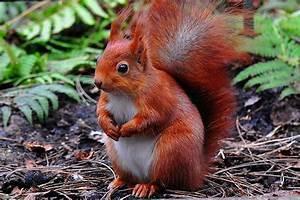
squirrel